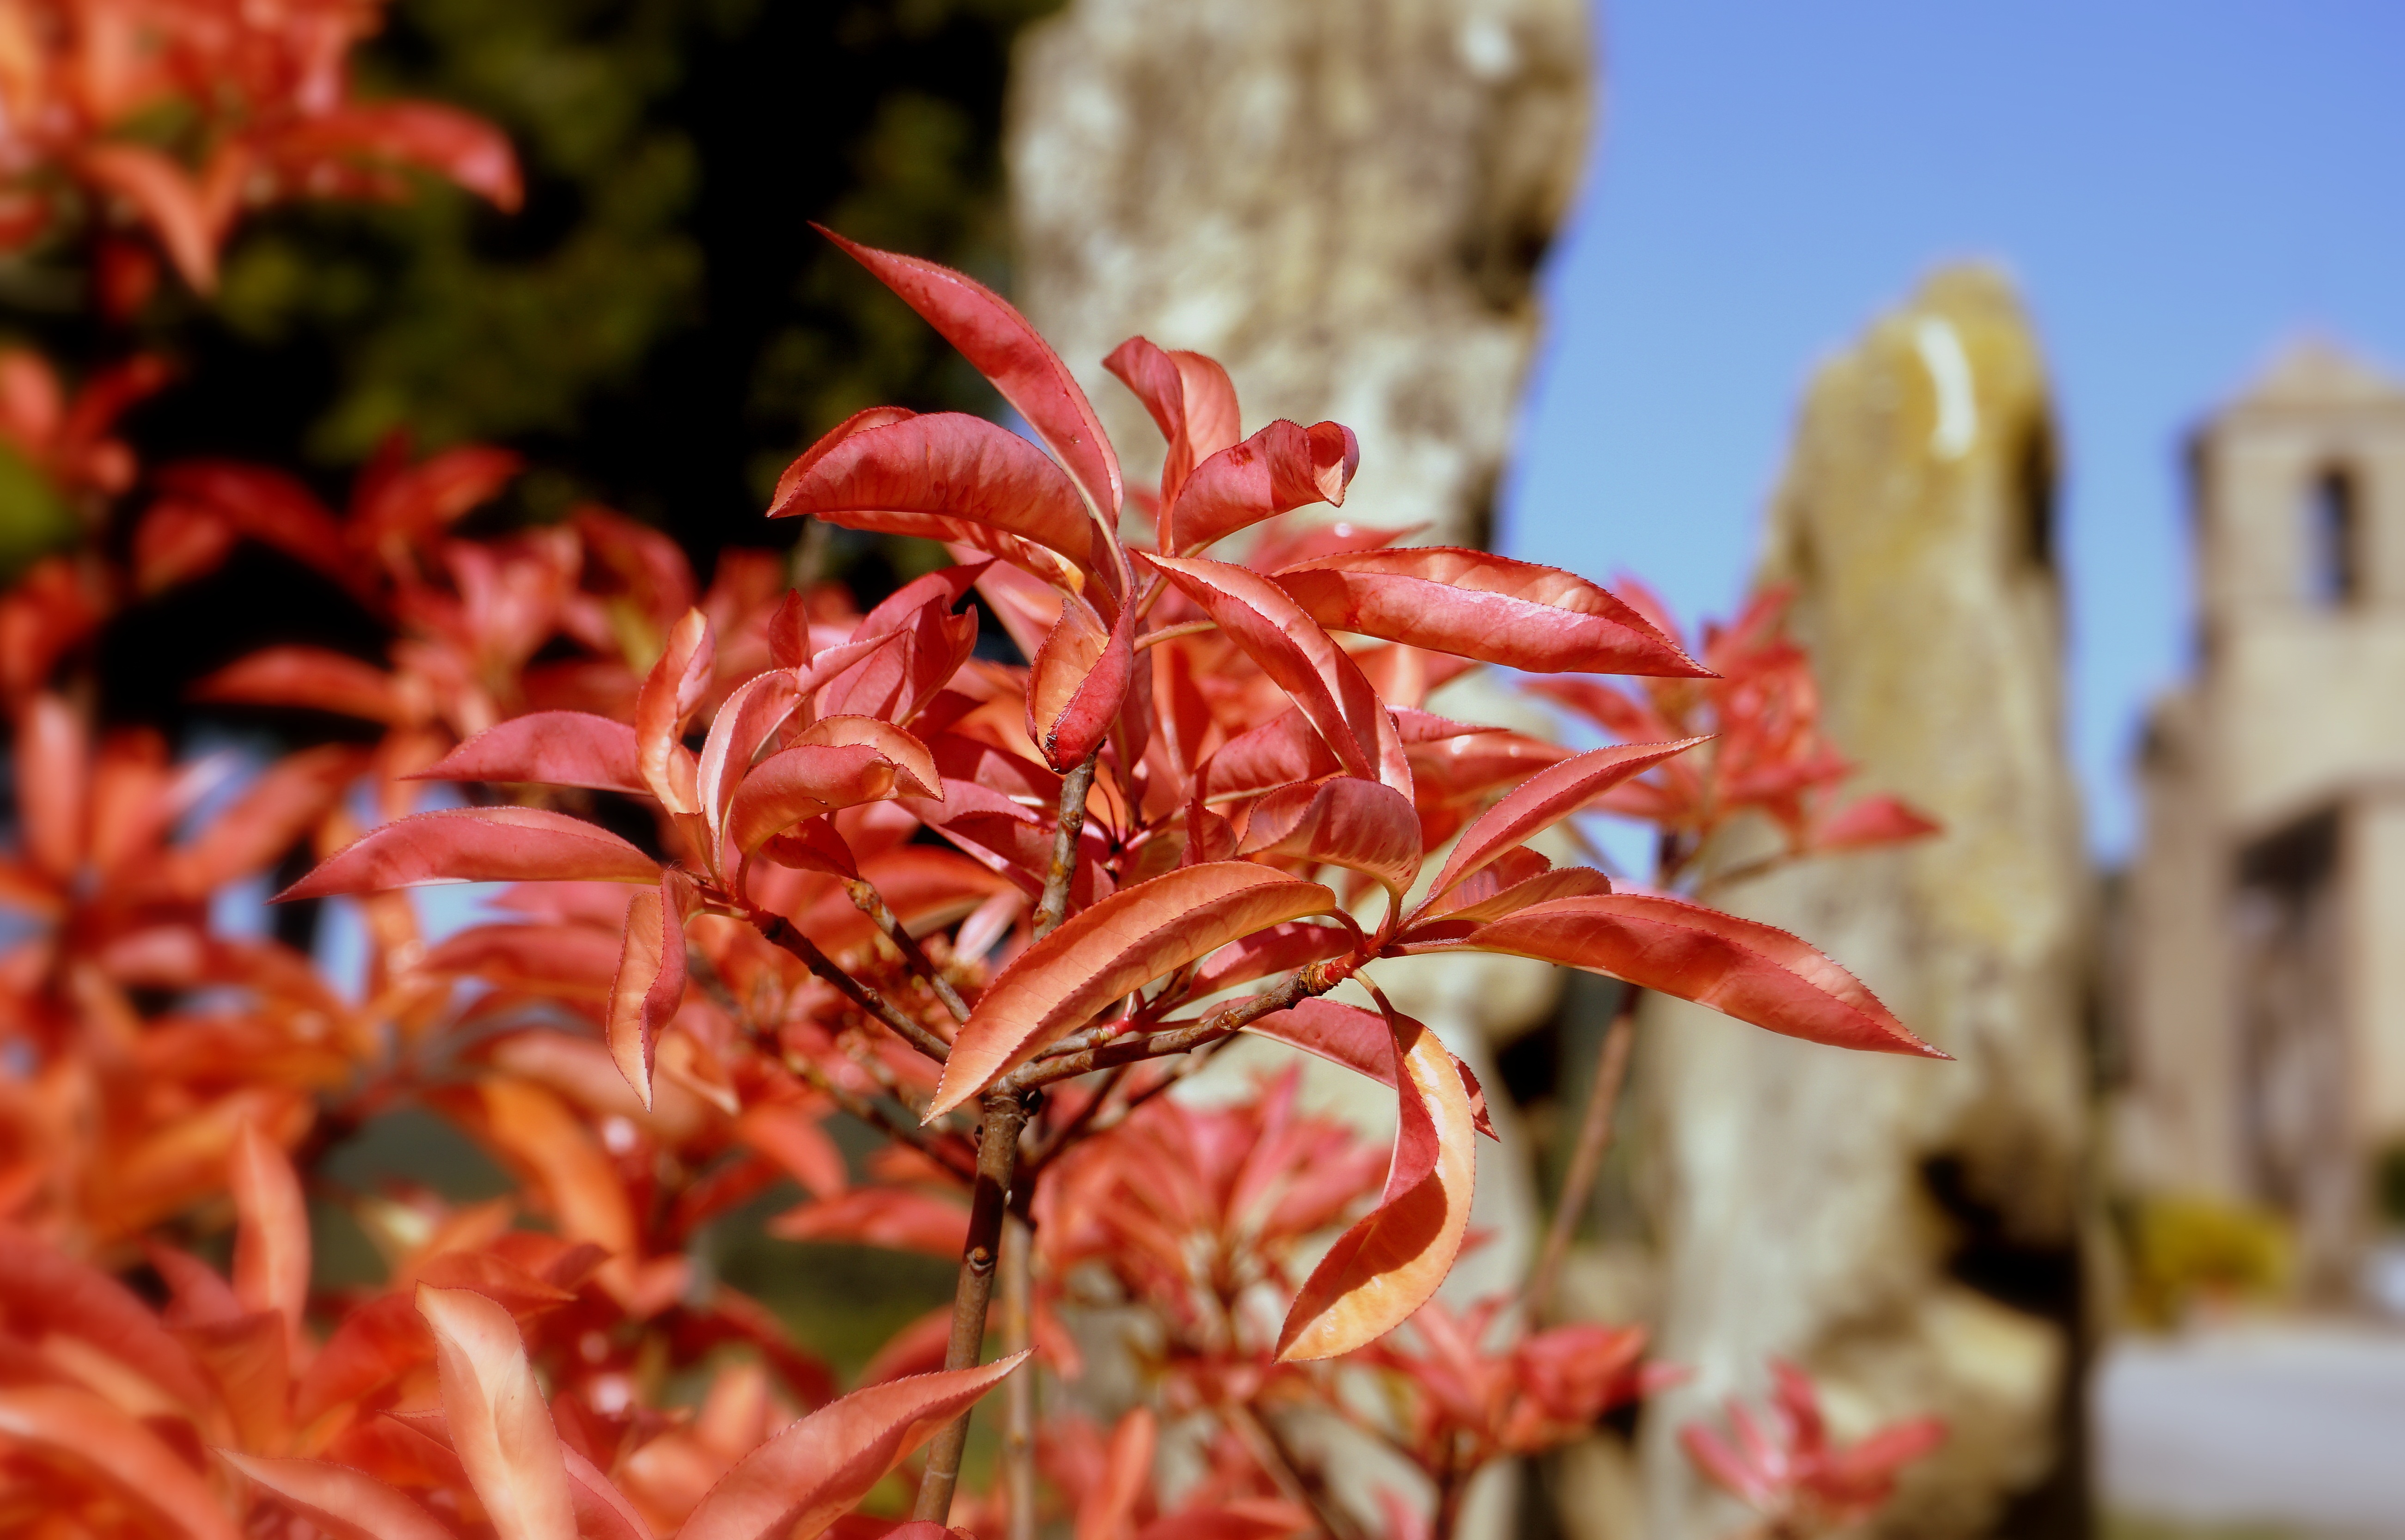
tree, nature, forest, plant, leaf, flower, red, autumn, park, botany, colorful, flora, season, plants, maple tree, leaves, shrub, beauty, october, autumn leaves, red leaf, red leaves, macro photography, flowering plant, woody plant, land plant